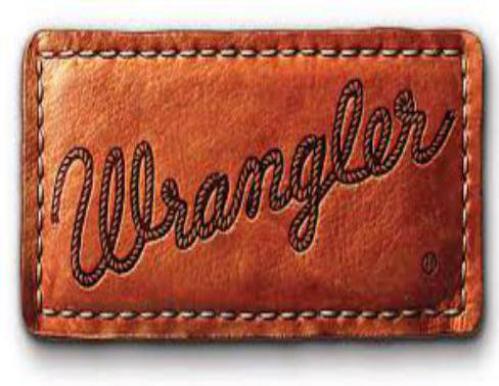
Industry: Clothes